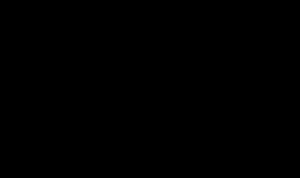
Officiel Defakator, Le Defakator, ou plus simplement Defakator est un vidéaste français de vulgarisation scientifique et de debunk, reconnaissable par son masque, sa tenue noire et sa voix grave qui lui permettent de rester anonyme.
Arnaud Thiry est un vidéaste français de vulgarisation scientifique né en 1988 à Sarrebourg.